Carina Schlüter

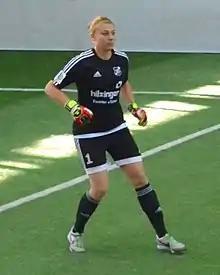
Schlüter with SC Sand in 2017

Carina Schlüter (born 8 November 1996) is a German footballer who plays as a goalkeeper for SKN St. Pölten. She represented the German national football in 2018.